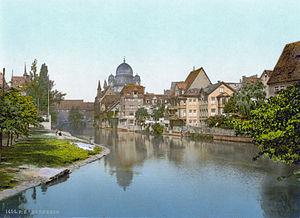
Christoph Adolf Wolff est un architecte allemand, architecte conseil de la ville de Stuttgart.